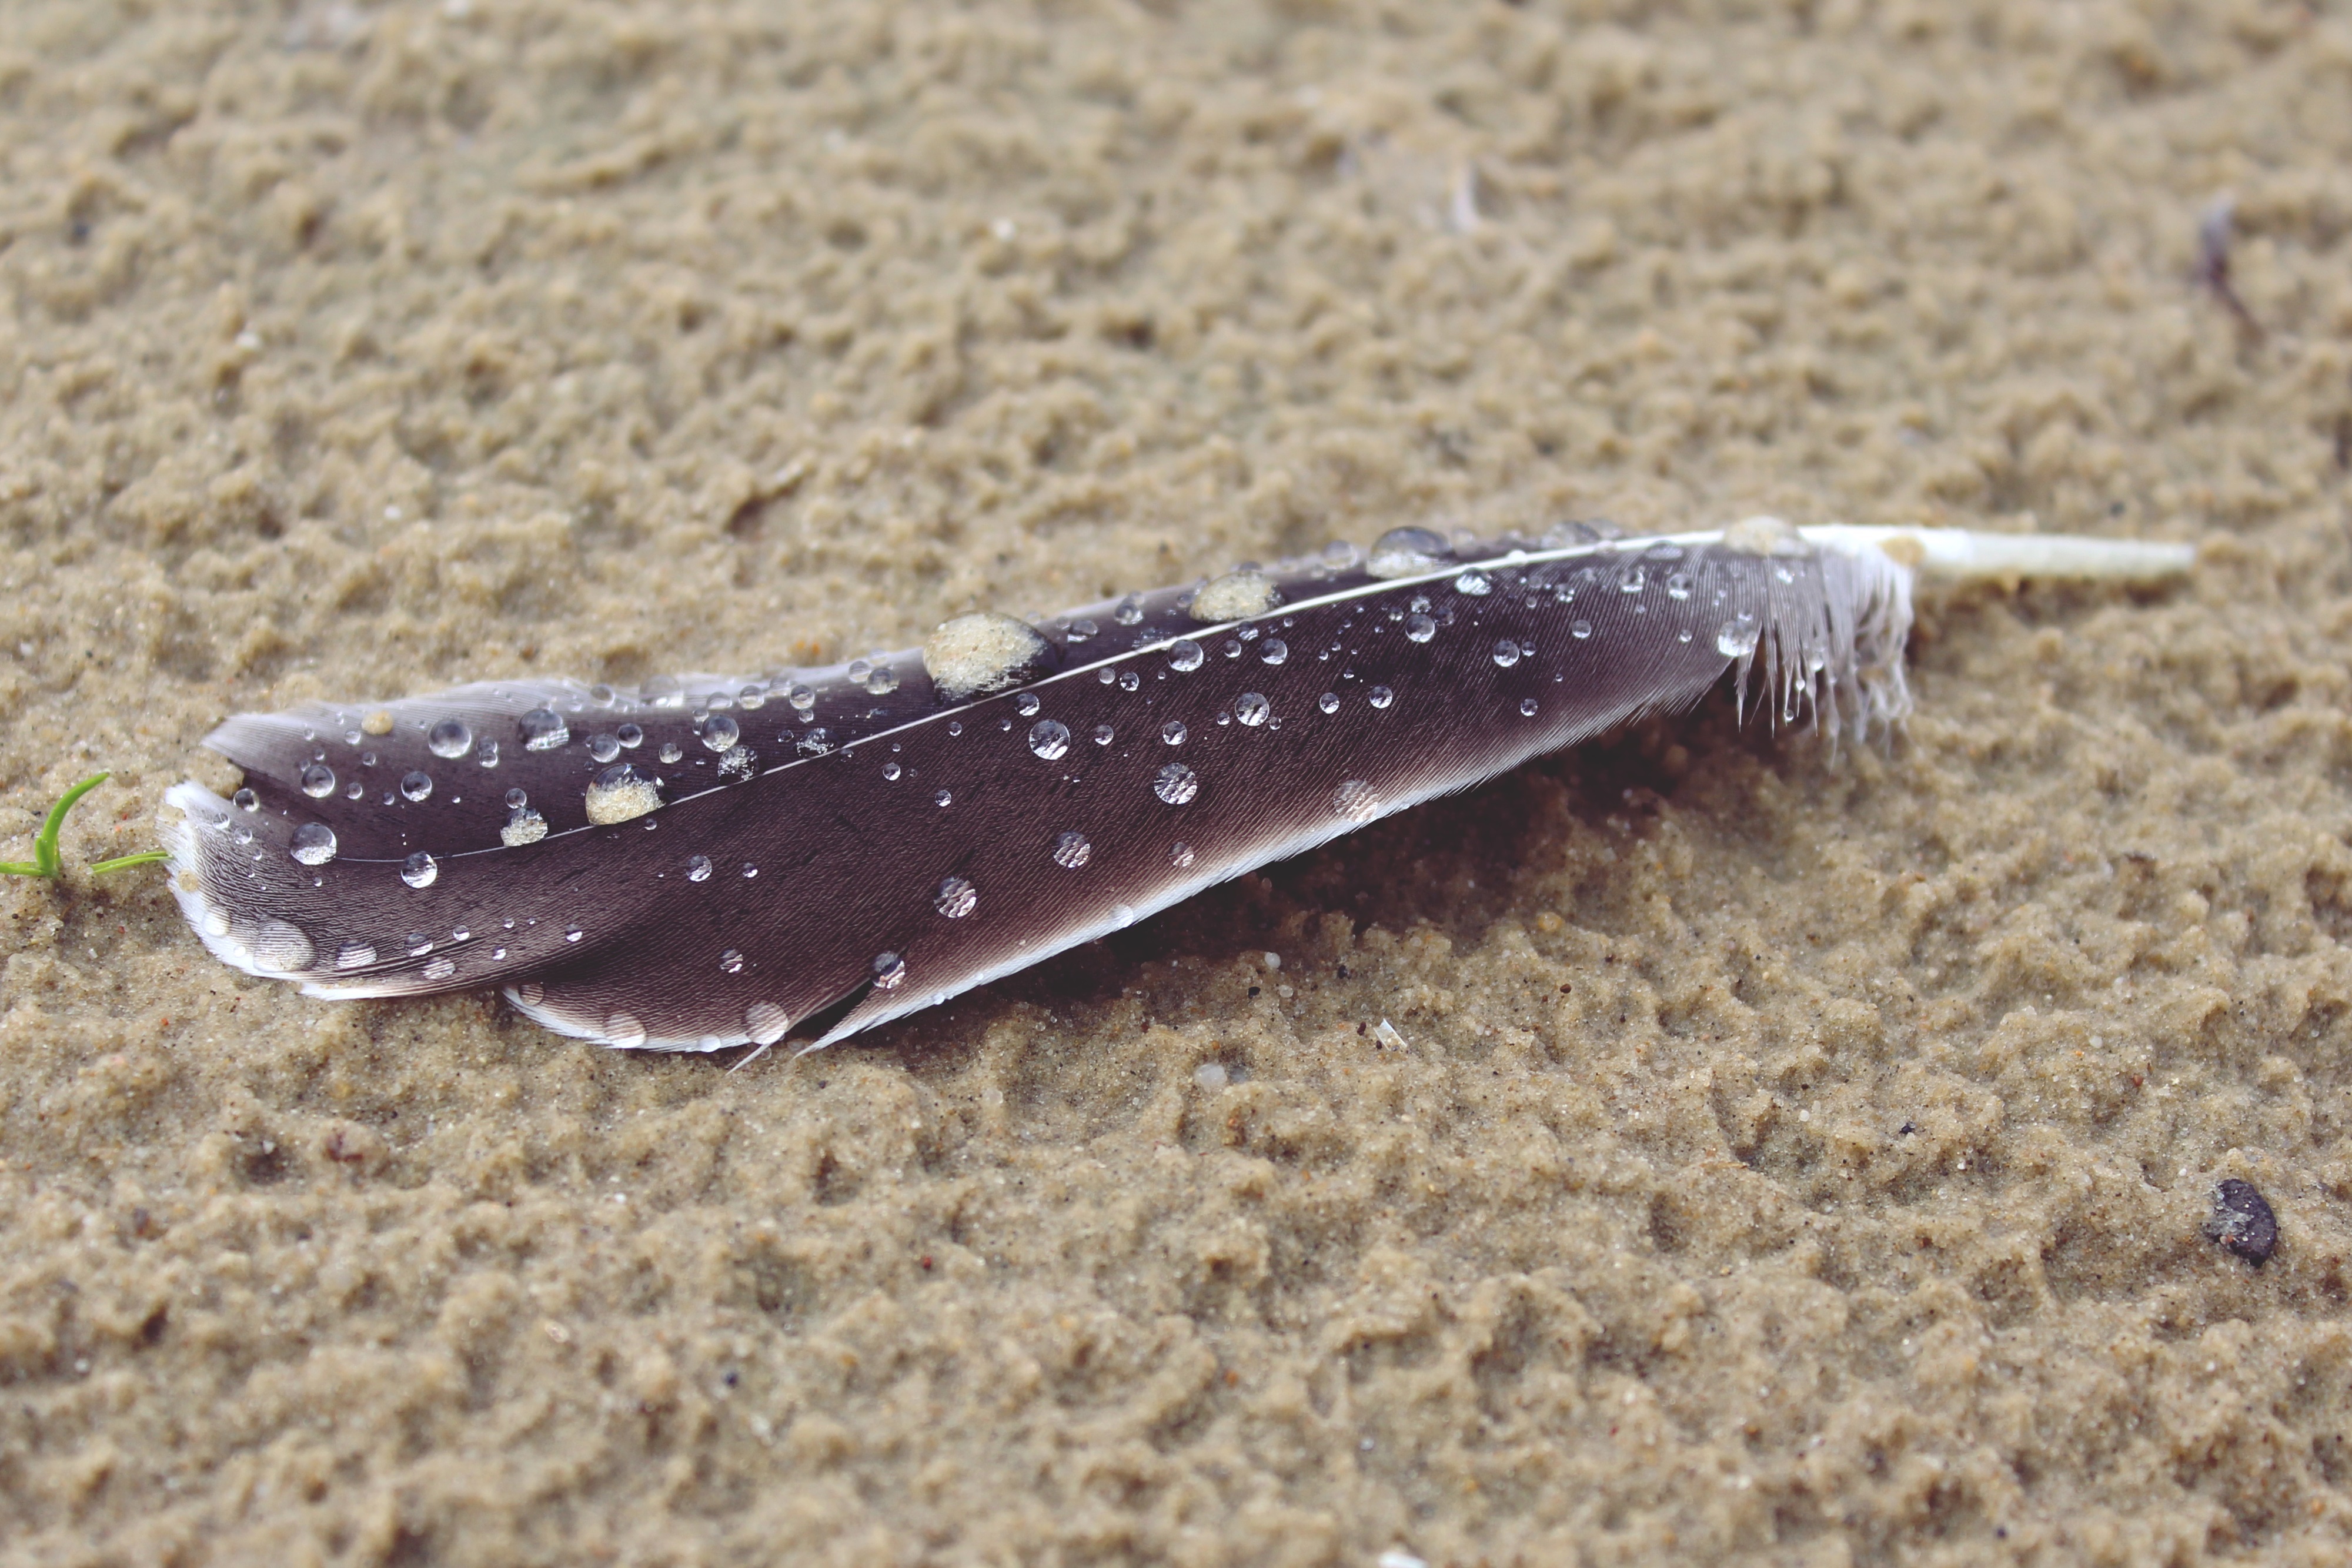
beach, coast, nature, sand, bird, rain, wet, animal, food, spring, autumn, holiday, invertebrate, mood, drop of water, lower saxony, macro photography